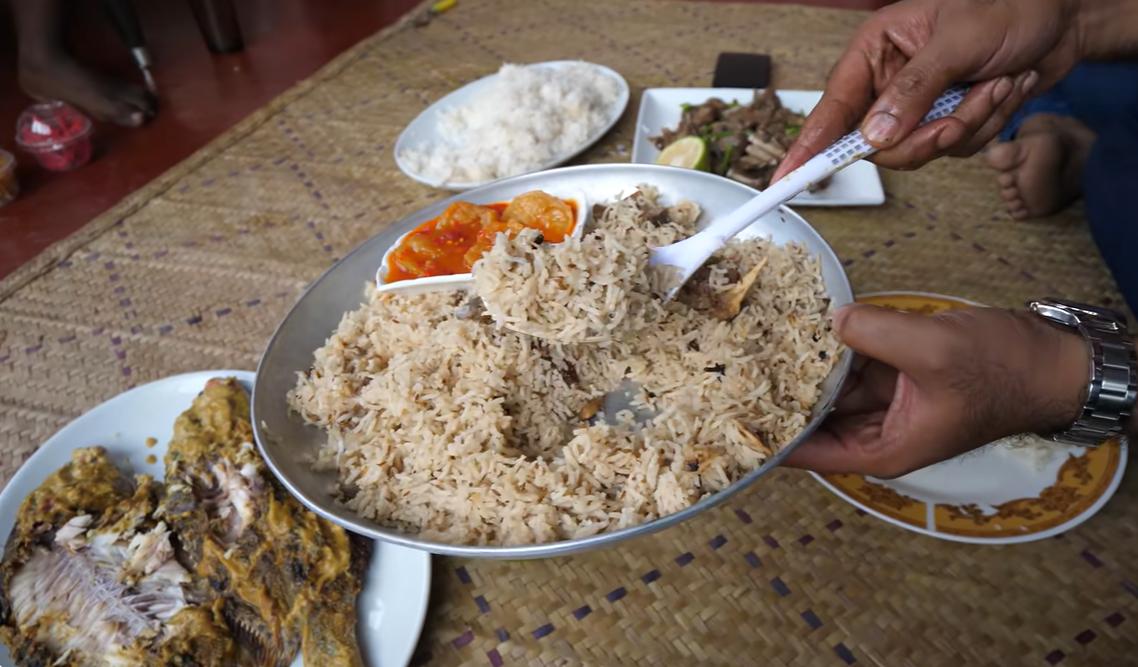
Hili ni sinia lililowekwa chakula aina ya pilau. Kuna mkono ambao unaonekana kulishikilia ukiwa umevalia saa na mkono mwingine unaonekana umeshikilia kijiko ukichota sehemu ya chakula hicho.